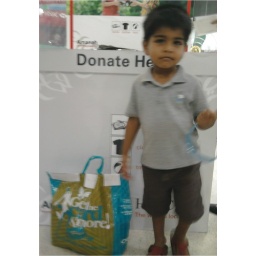
Taysir donated his old cloths, shoes, books and chocolates to HSBC bank for the under privileged street children